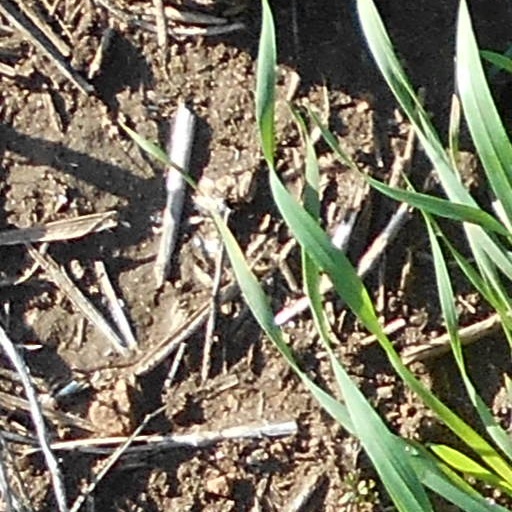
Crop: wheat